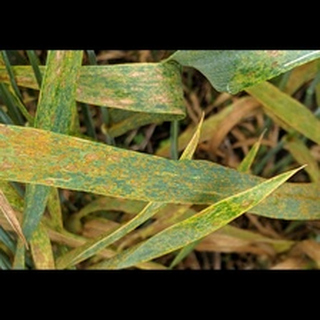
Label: wheat_tan_spot